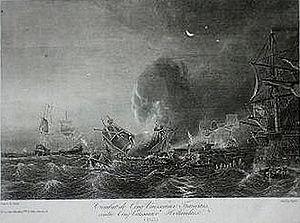
Combat du cap de la Roque
Alain Emmanuel de Coëtlogon de Méjusseaume, né à Rennes le 4 décembre 1646 et mort à Paris le 6 juin 1730, est un officier de marine et noble français des XVIIᵉ et XVIIIᵉ siècles. Issu d'une ancienne famille de la noblesse bretonne, Alain-Emmanuel de Coëtlogon s'engage jeune au service du Roi, d'abord dans l'armée de terre, puis dans la Marine royale. Sous les ordres du maréchal de Tourville, il participe aux guerres menées par Louis XIV contre ses voisins européens.
Alain Emmanuel de Coëtlogon de Méjusseaume, né à Rennes le 4 décembre 1646 et mort à Paris le 6 juin 1730, est un officier de marine et noble français des XVIIᵉ et XVIIIᵉ siècles. Issu d'une ancienne famille de la noblesse bretonne, Alain-Emmanuel de Coëtlogon s'engage jeune au service du Roi, d'abord dans l'armée de terre, puis dans la Marine royale. Sous les ordres du maréchal de Tourville, il participe aux guerres menées par Louis XIV contre ses voisins européens.
La bataille du Cap de la Roque est une bataille navale livrée le 22 mai 1703 au large du Cabo da Roca pendant la guerre de Succession d'Espagne, entre une escadre française commandée par le marquis de Coëtlogon et un convoi marchand hollandais, escorté par le capitaine Roemer Vlack.